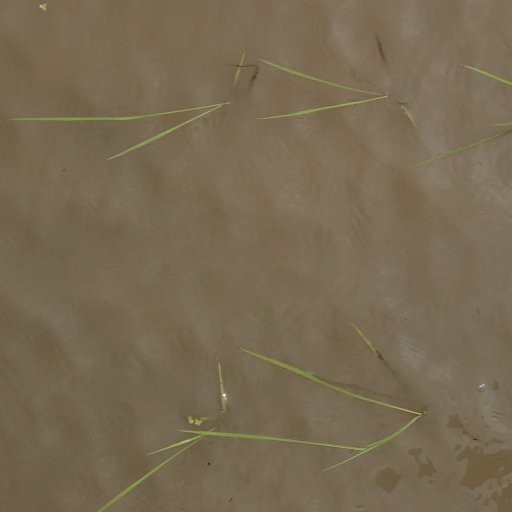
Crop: rice